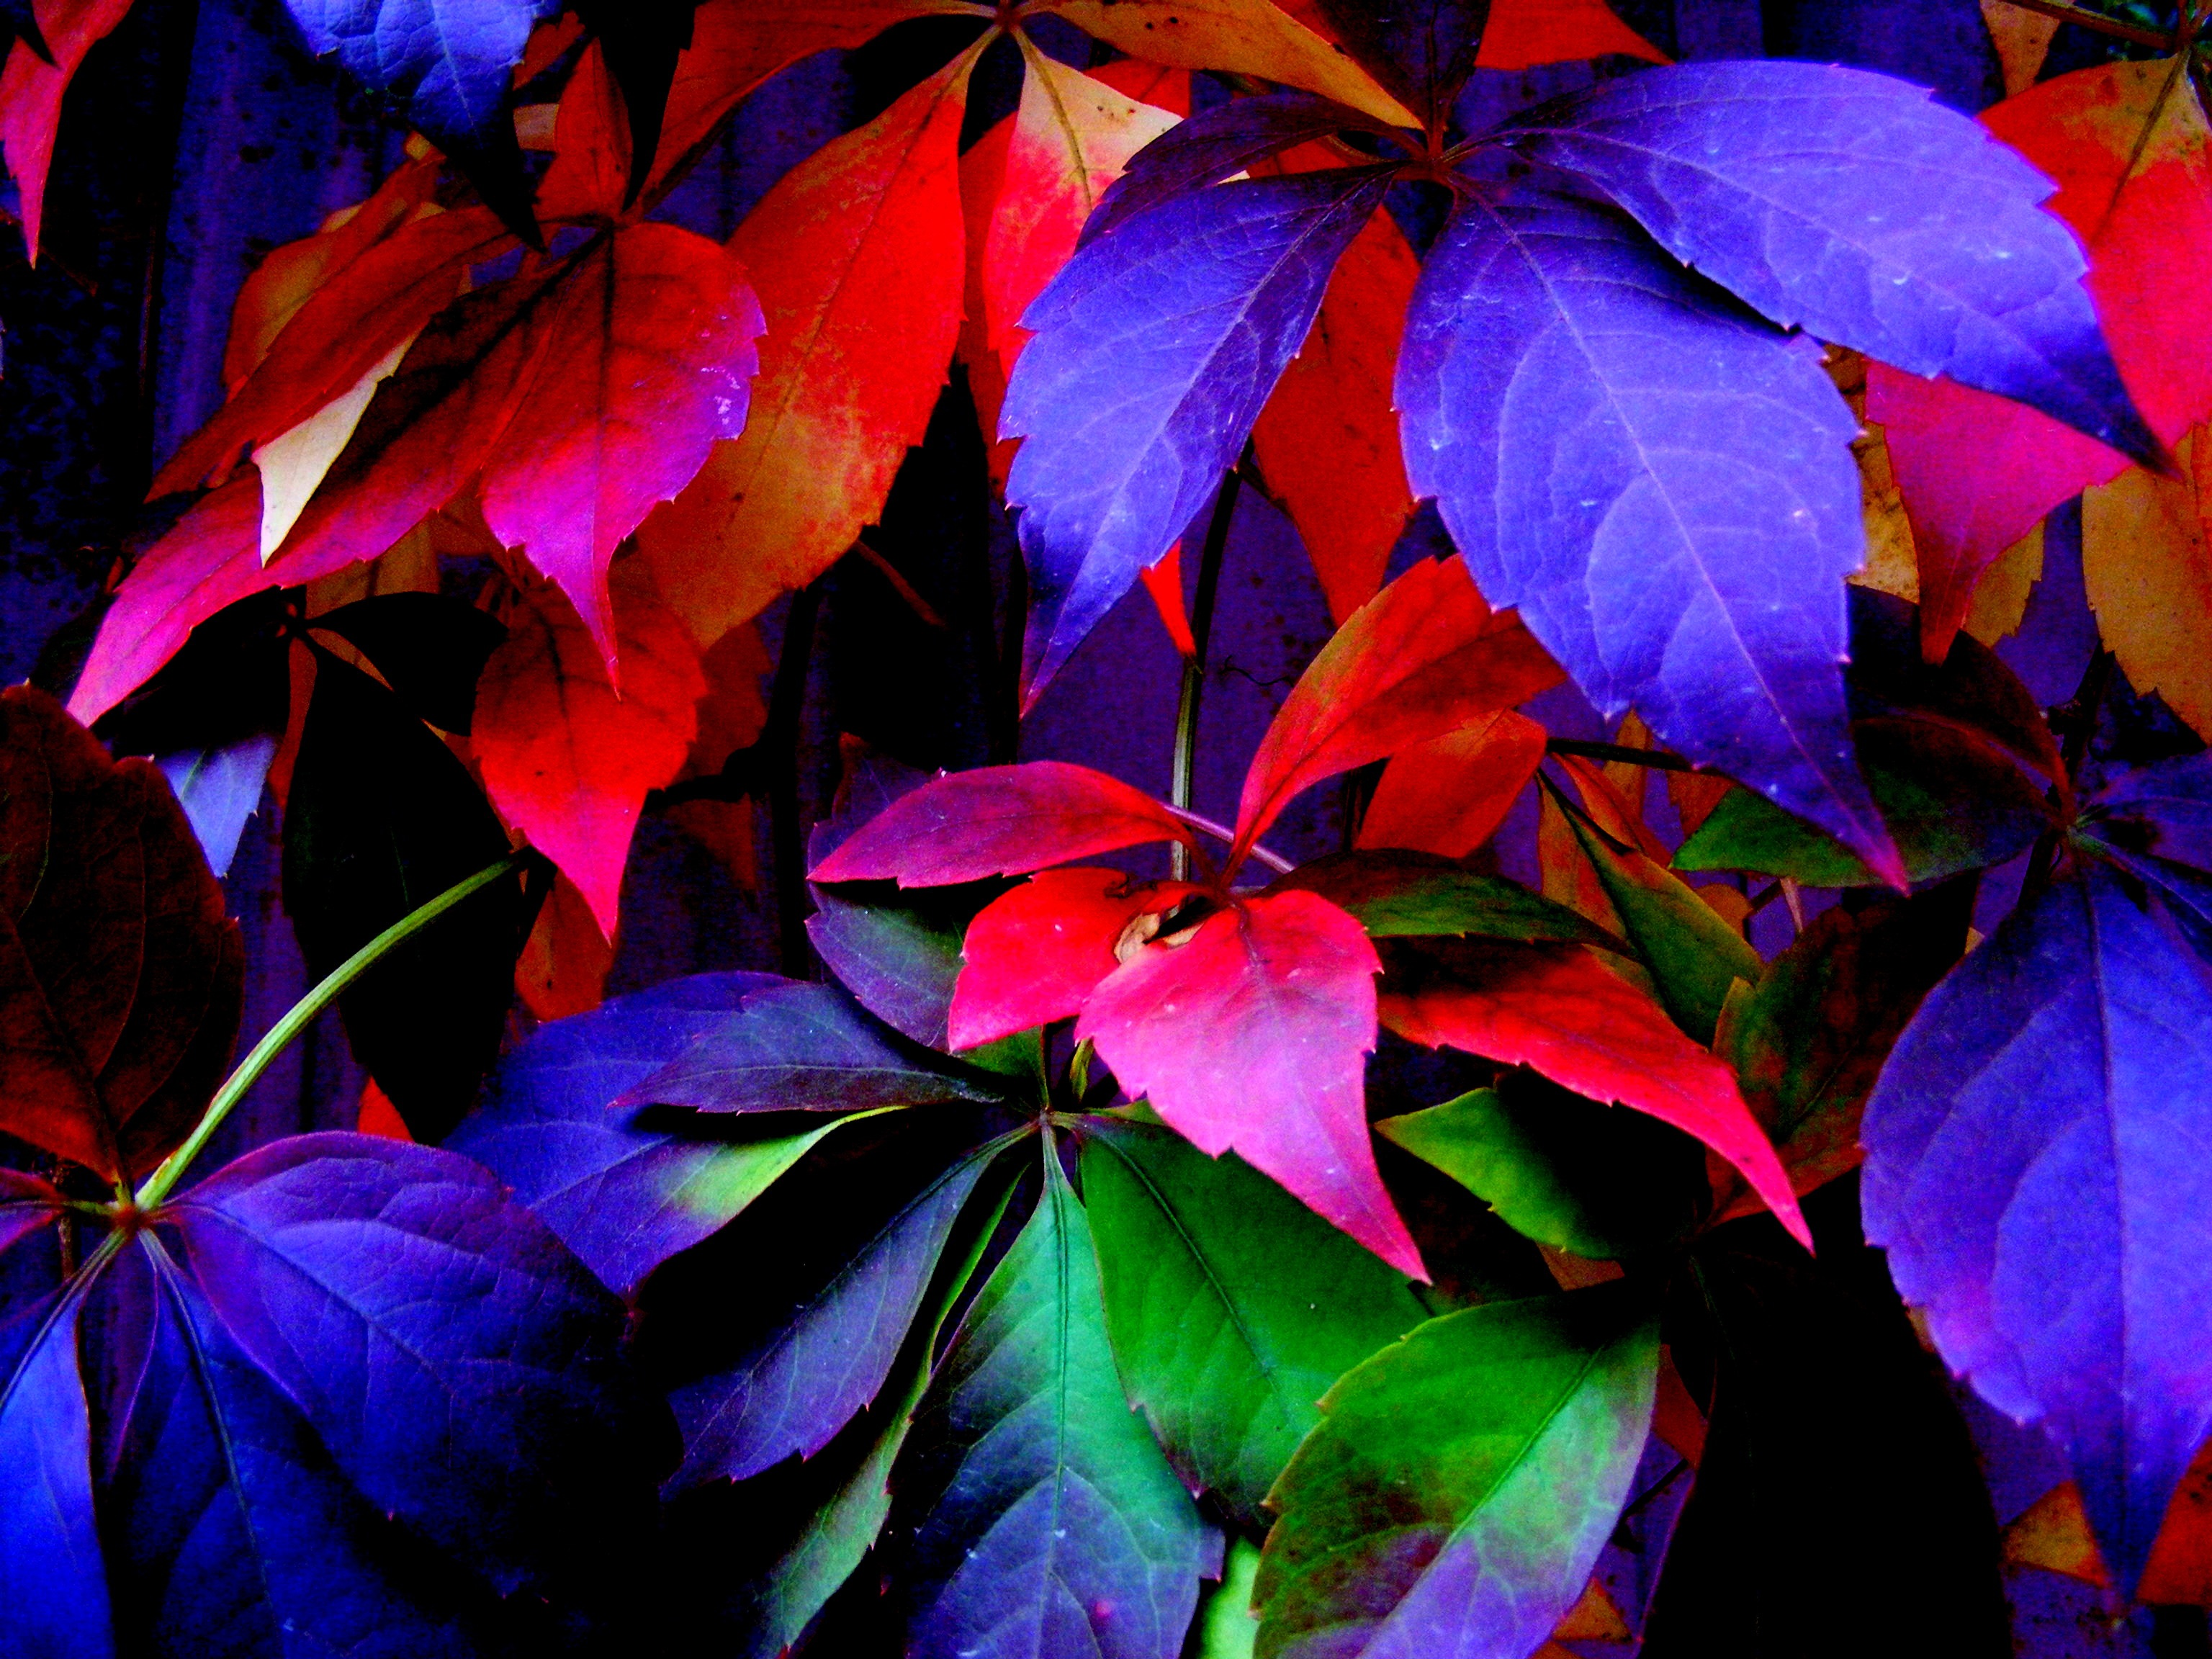
tree, nature, branch, plant, sunlight, leaf, flower, petal, red, color, autumn, yellow, flora, season, maple tree, maple leaf, trees, coloring, shrub, macro photography, flowering plant, woody plant, land plant